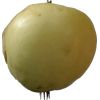
Label: Apple hit 1